Dry decontamination

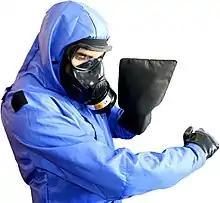
DEC'POL – Emergency Decontamination Mitt

FiberTect is a multi-layer nonwoven composite fabric that absorbs and adsorbs chemical, biological, and radiological contaminants. It is made of two layers of polyester with an inner layer of fibrous activated carbon. The three layers are needle-punched to form a single fabric that allows the material to be structurally sound while creating void spaces for better absorption and adsorption. FiberTect is available in wipes or mitts, which remove up to 90% of contaminants.